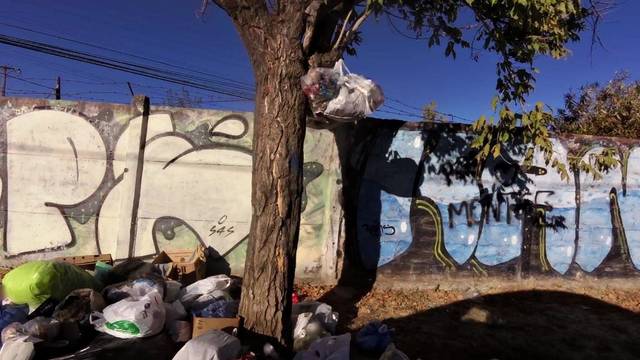
Region: Chile
Coordinates: -34.171, -70.718